Urahoro Station

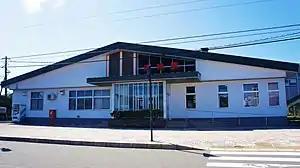
Station building in September 2018

is a train station in Urahoro, Tokachi District, Hokkaidō, Japan.